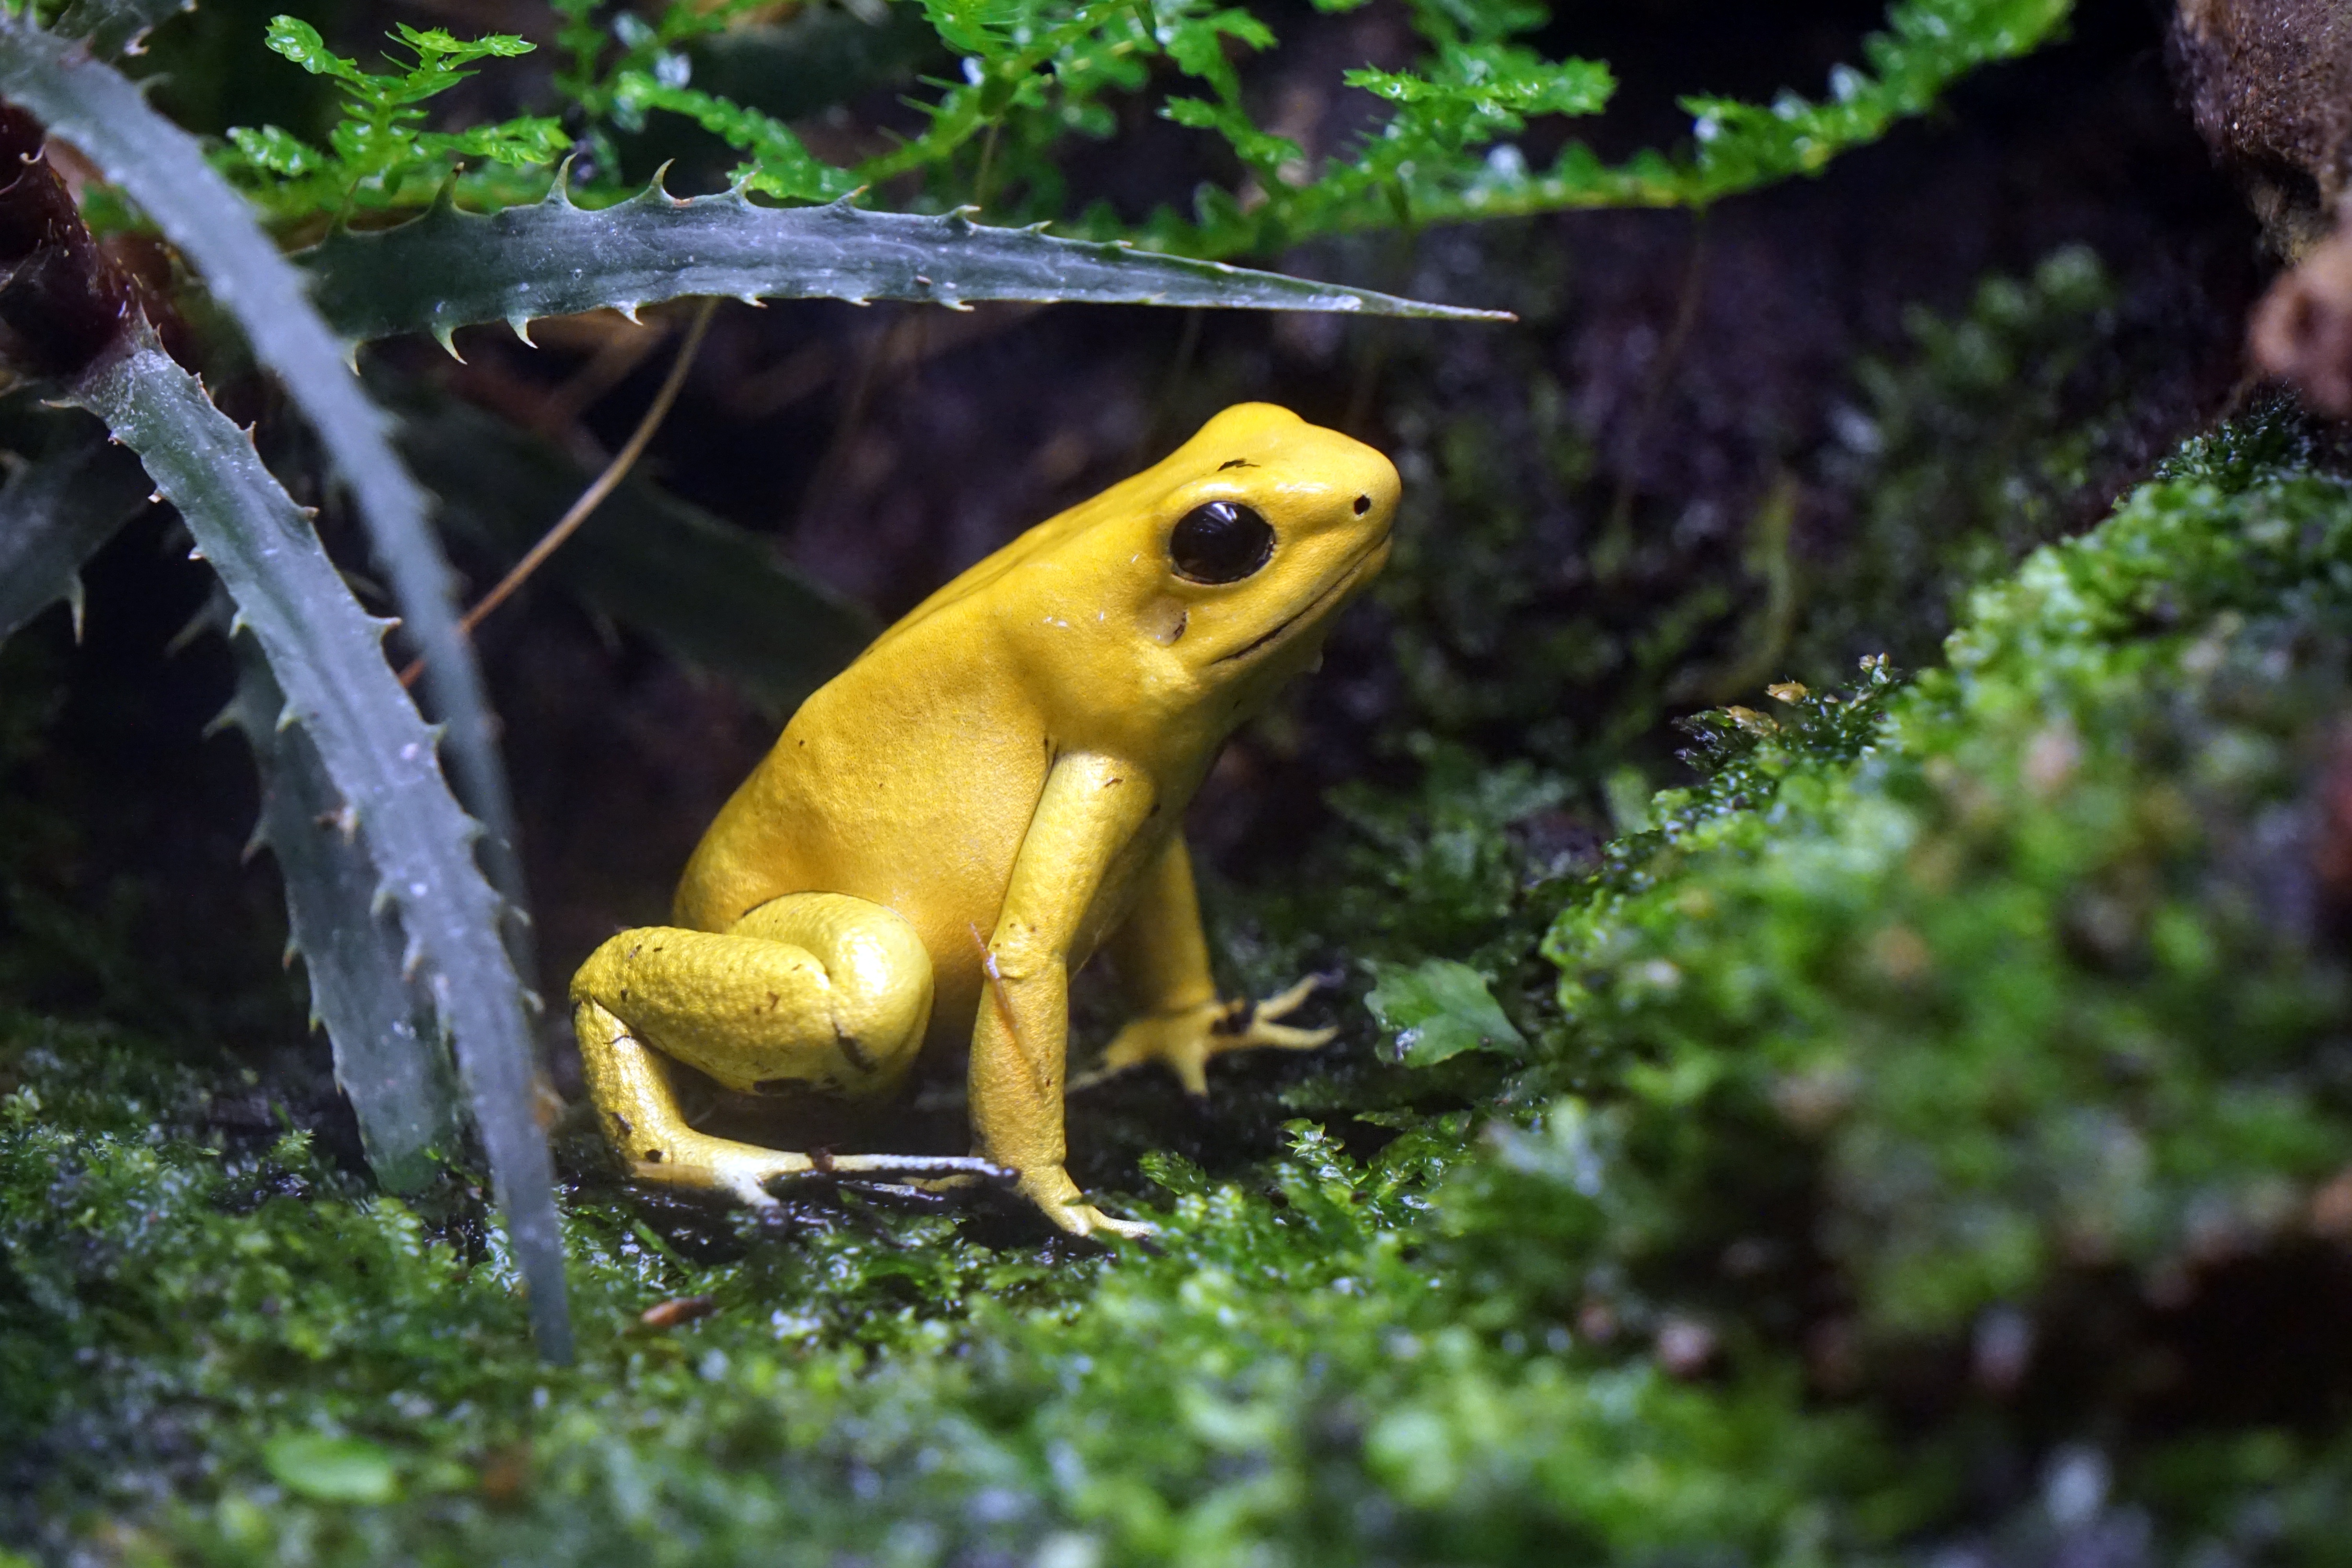
nature, forest, wilderness, wet, animal, wildlife, swim, zoo, frog, amphibian, yellow, fauna, tree frog, enclosure, netherlands, eye, toxic, vertebrate, creature, animal world, colombia, terrible poison dart frog, leaf steiger, ranidae, salamandridae